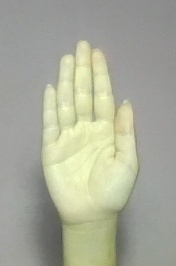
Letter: seen